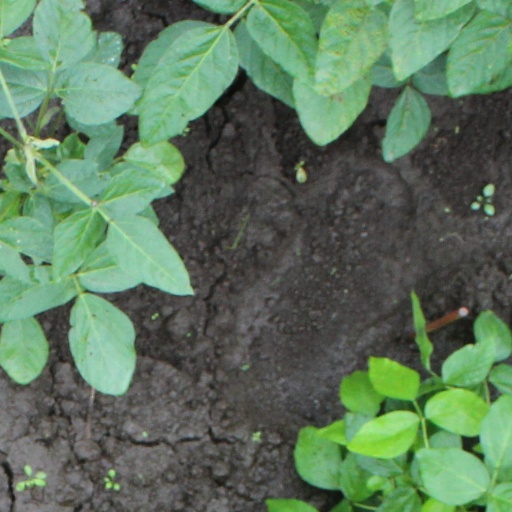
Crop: soybean